Gigafactory Nevada

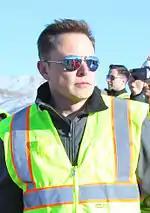

Tesla had already started brush clearing and grading during the summer of 2014 (prior to official announcement in September; permit date was June 26), with vertical construction reported in January 2015. Tesla and its partners intend to complete the facility by 2018. On March 18, 2016, a group of journalists were allowed to visit the Gigafactory under strict conditions and found that 14% of the final building area had been completed. By April 2016 there were around 600 construction workers. Depending on season and building stage, the number of construction workers has fluctuated between 250 and 1,800. On June 13, 2016, Tesla filed for a $63m expansion into section E on the site. By September 2016, the building had grown to with further areas under construction. the building's footprint was with of usable area across several floors. A combined permit value of $322m was registered in July 2016, and $1.2b in July 2017. Solar panels were added to the roof, but other than that, there has been no further external construction on the Nevada Gigafactory 1, although Tesla and Panasonic use nearby warehouses.